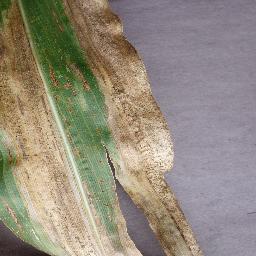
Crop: corn
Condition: (maize)_northern_blight